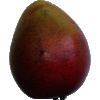
Label: Mango Red 1